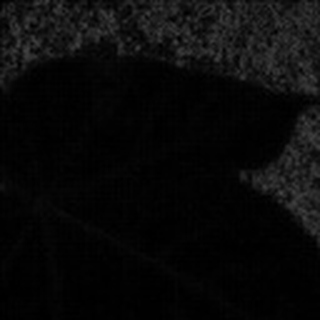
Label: healthy_cotton